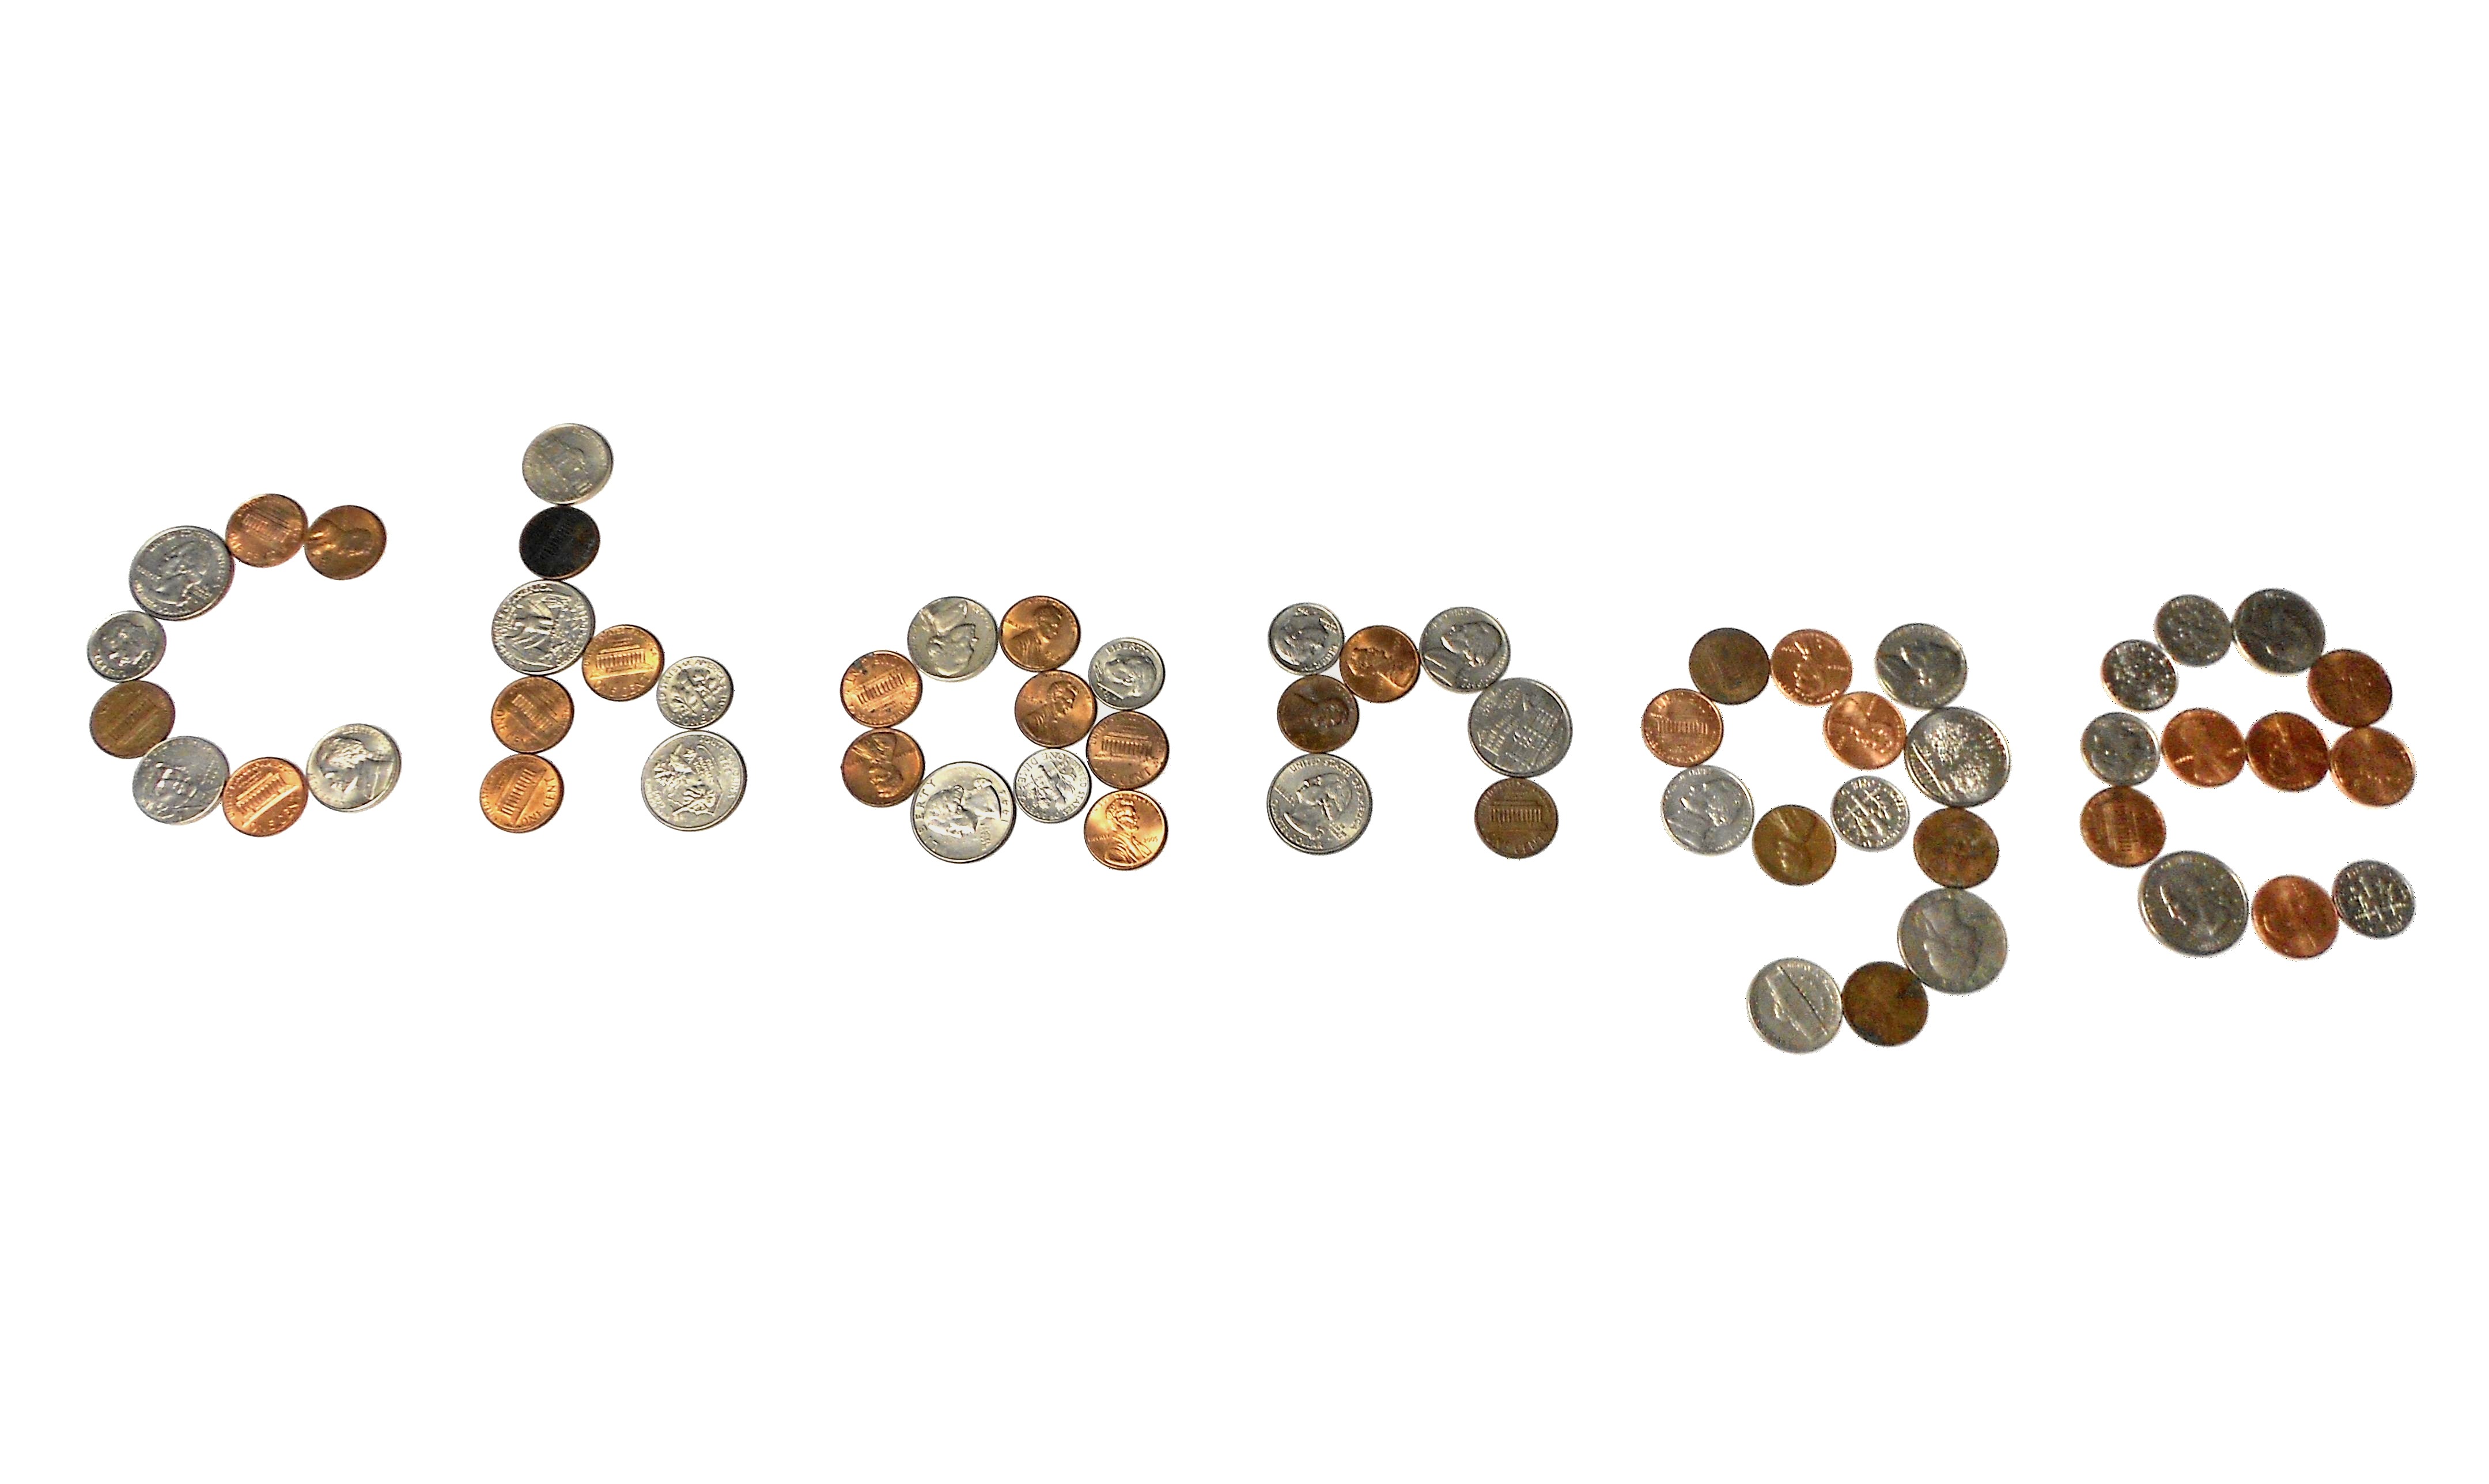
word, money, bead, jewellery, fun, design, text, concept, change, unique, coins, realistic, fashion accessory, body jewelry, wording